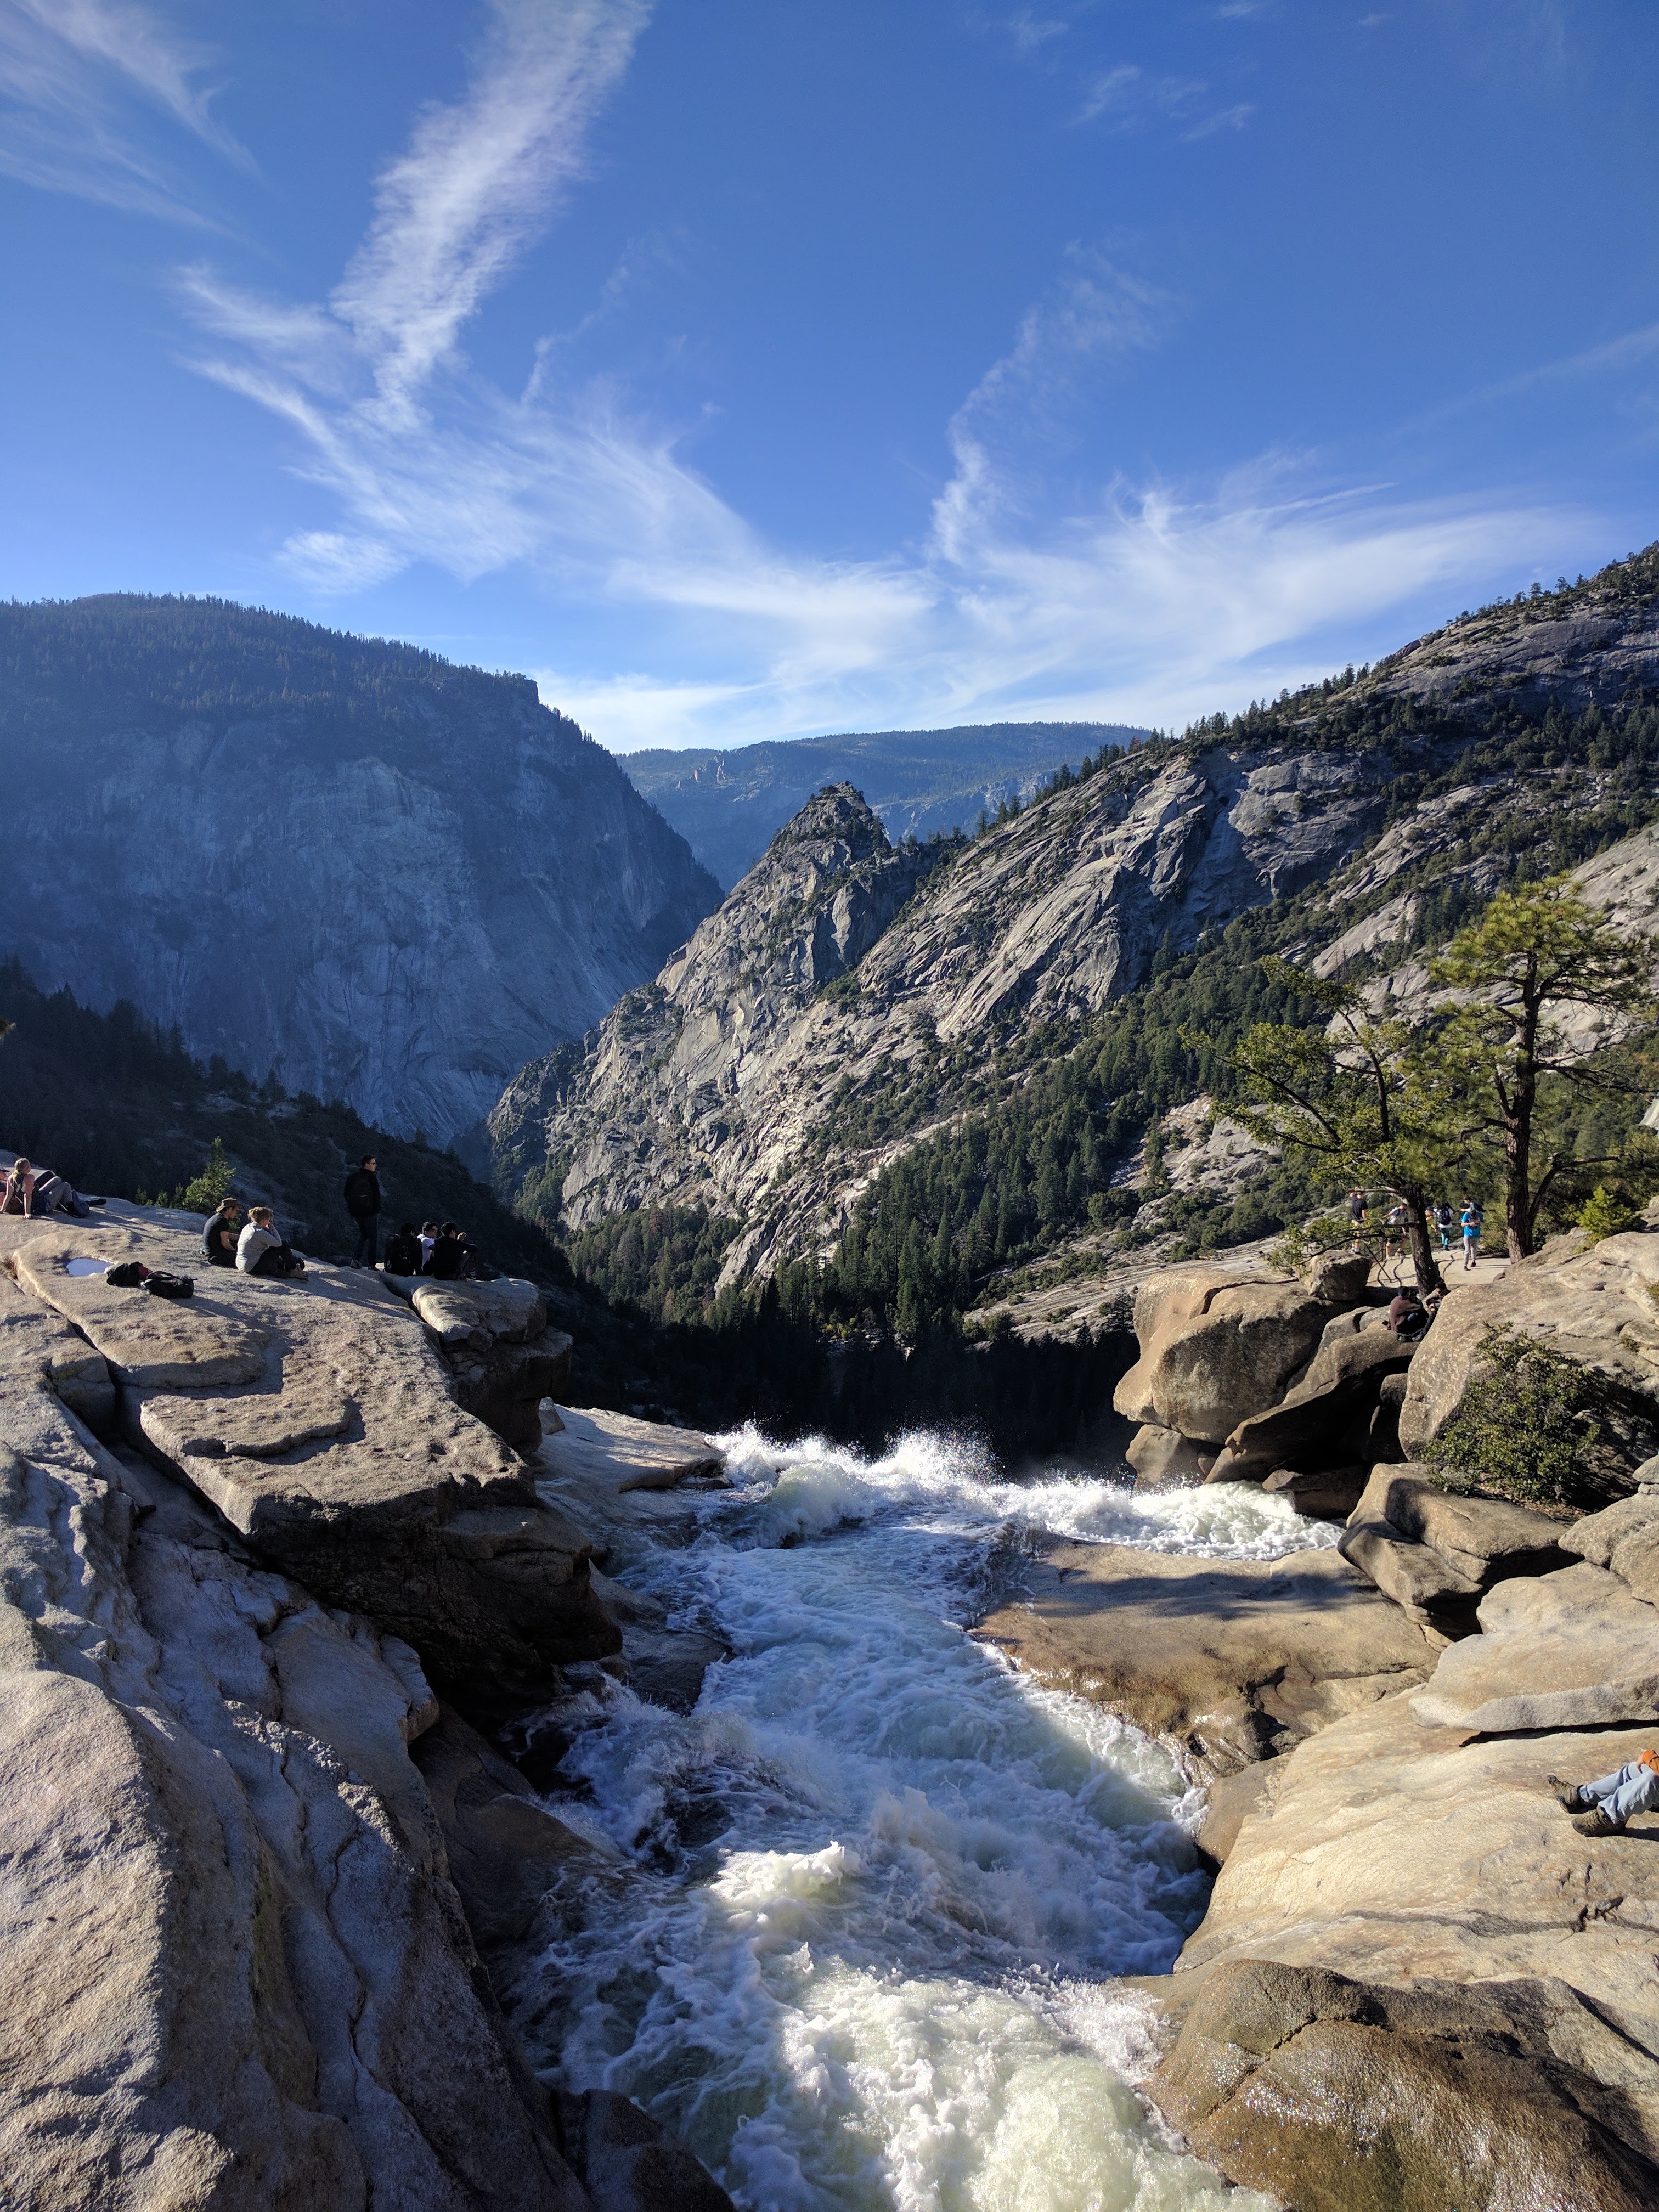
landscape, sea, nature, rock, wilderness, walking, mountain, snow, hiking, lake, adventure, river, valley, mountain range, national park, geology, alps, landform, mountain pass, geographical feature, mountainous landforms